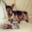
Label: dog